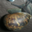
Label: snail